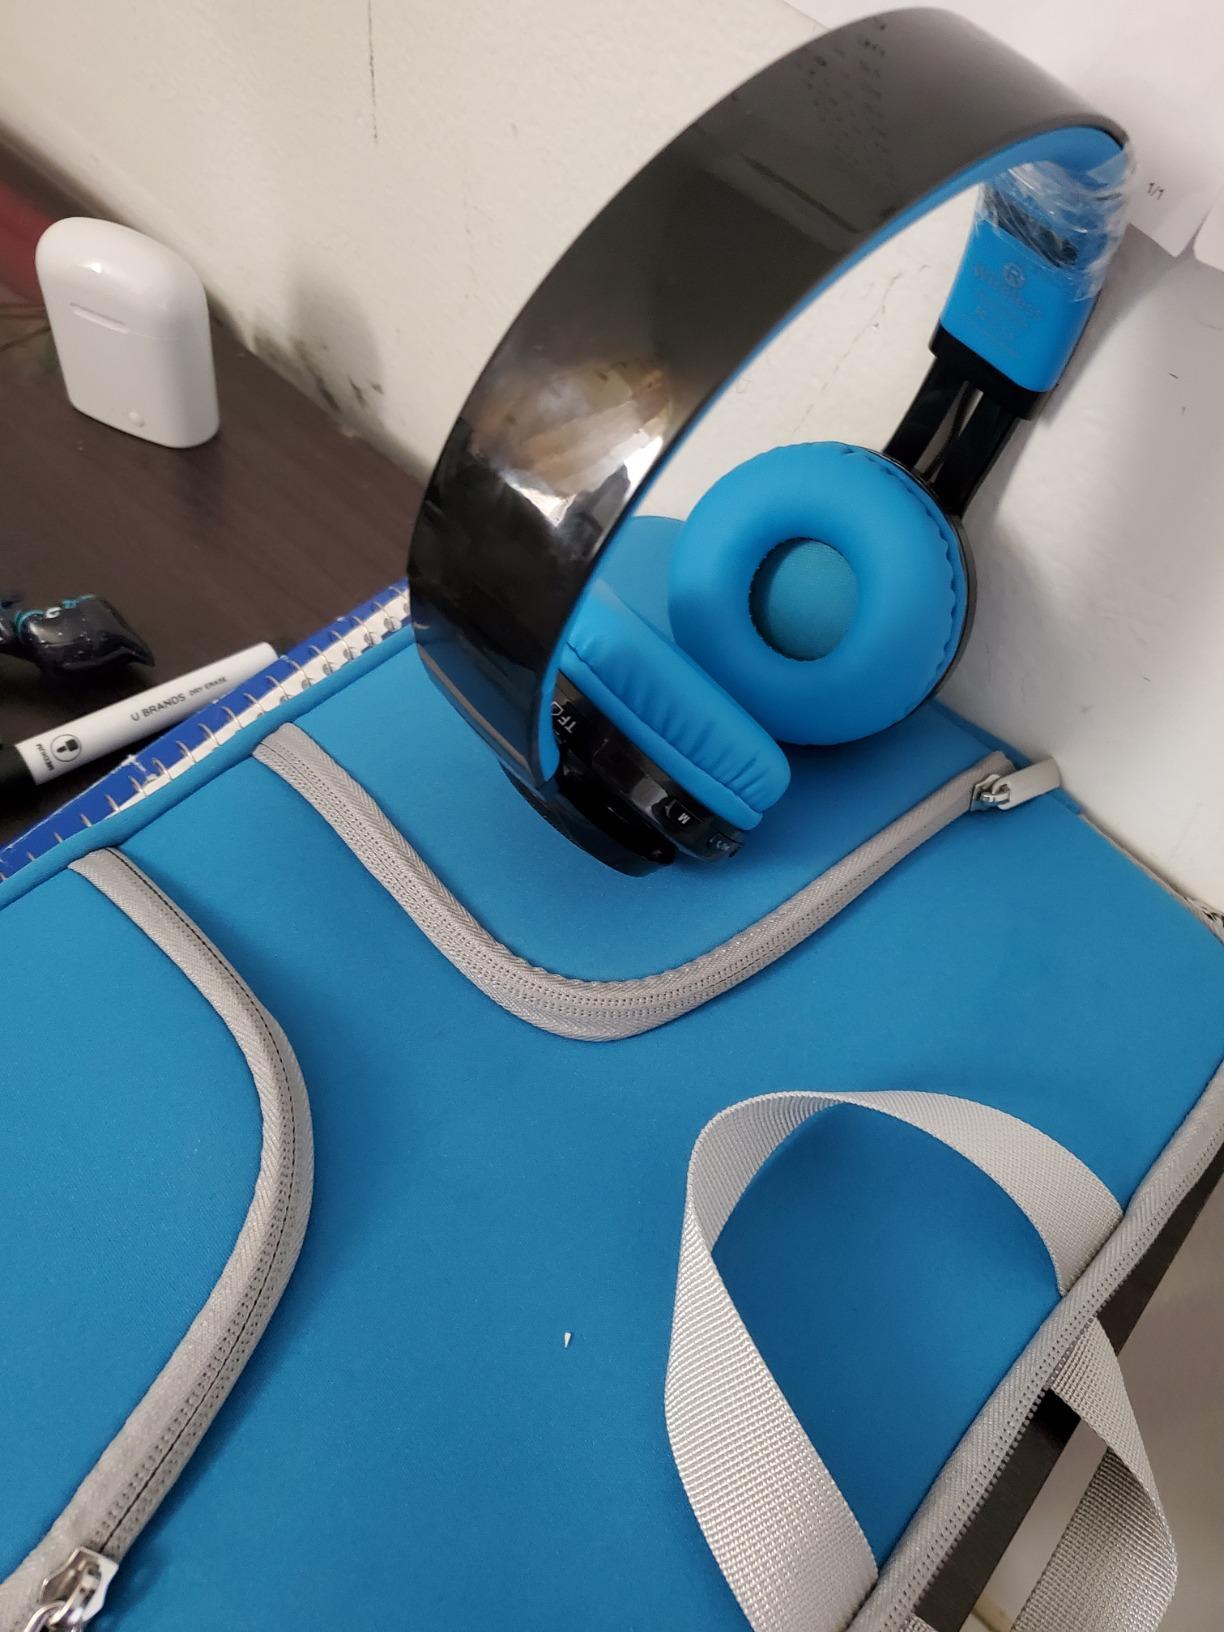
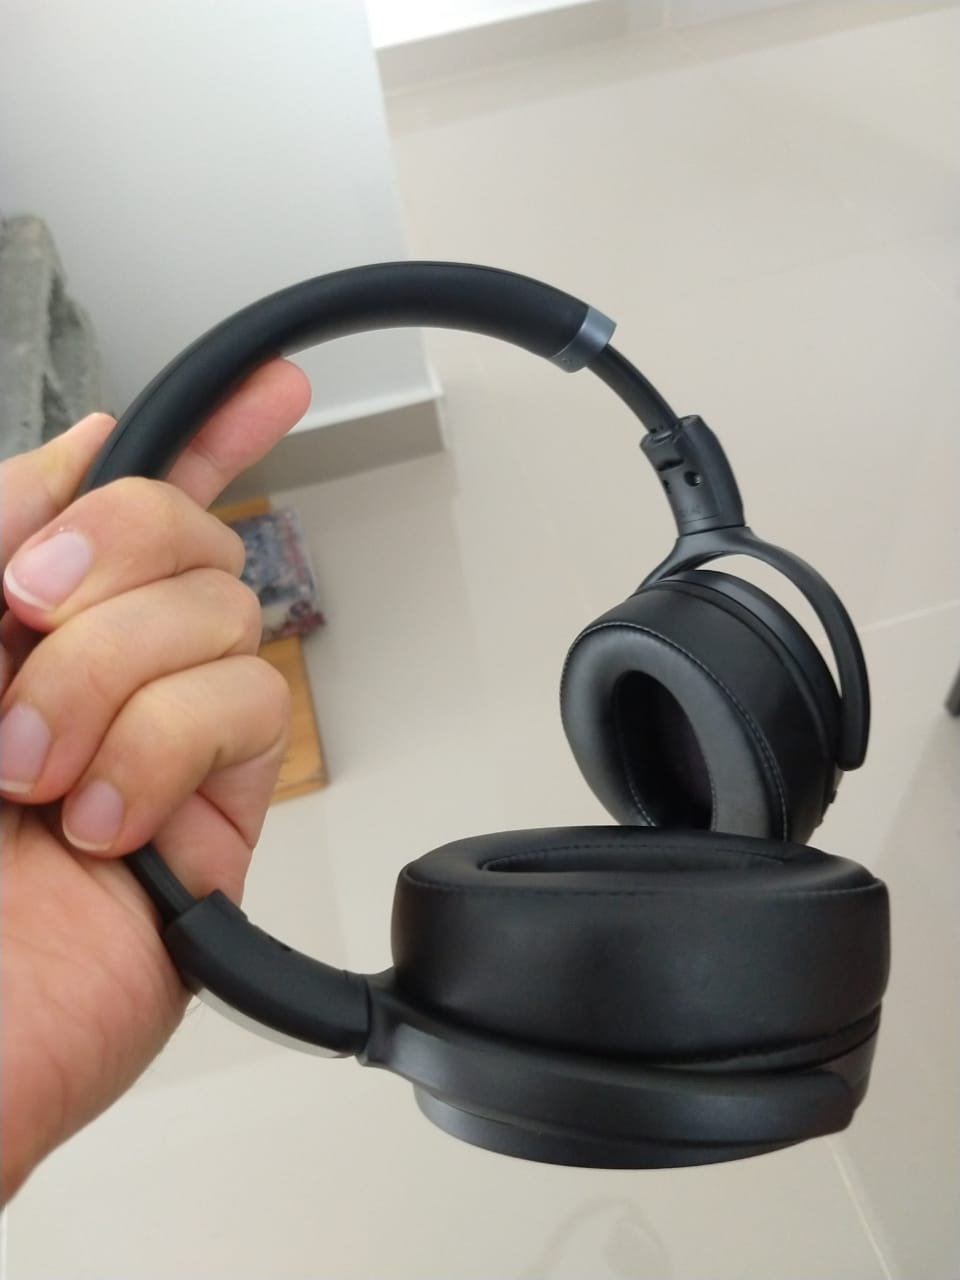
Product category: headphones
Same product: no